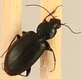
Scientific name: Agonum punctiforme
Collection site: Smithsonian Environmental Research Center NEON (SERC), plot SERC_007